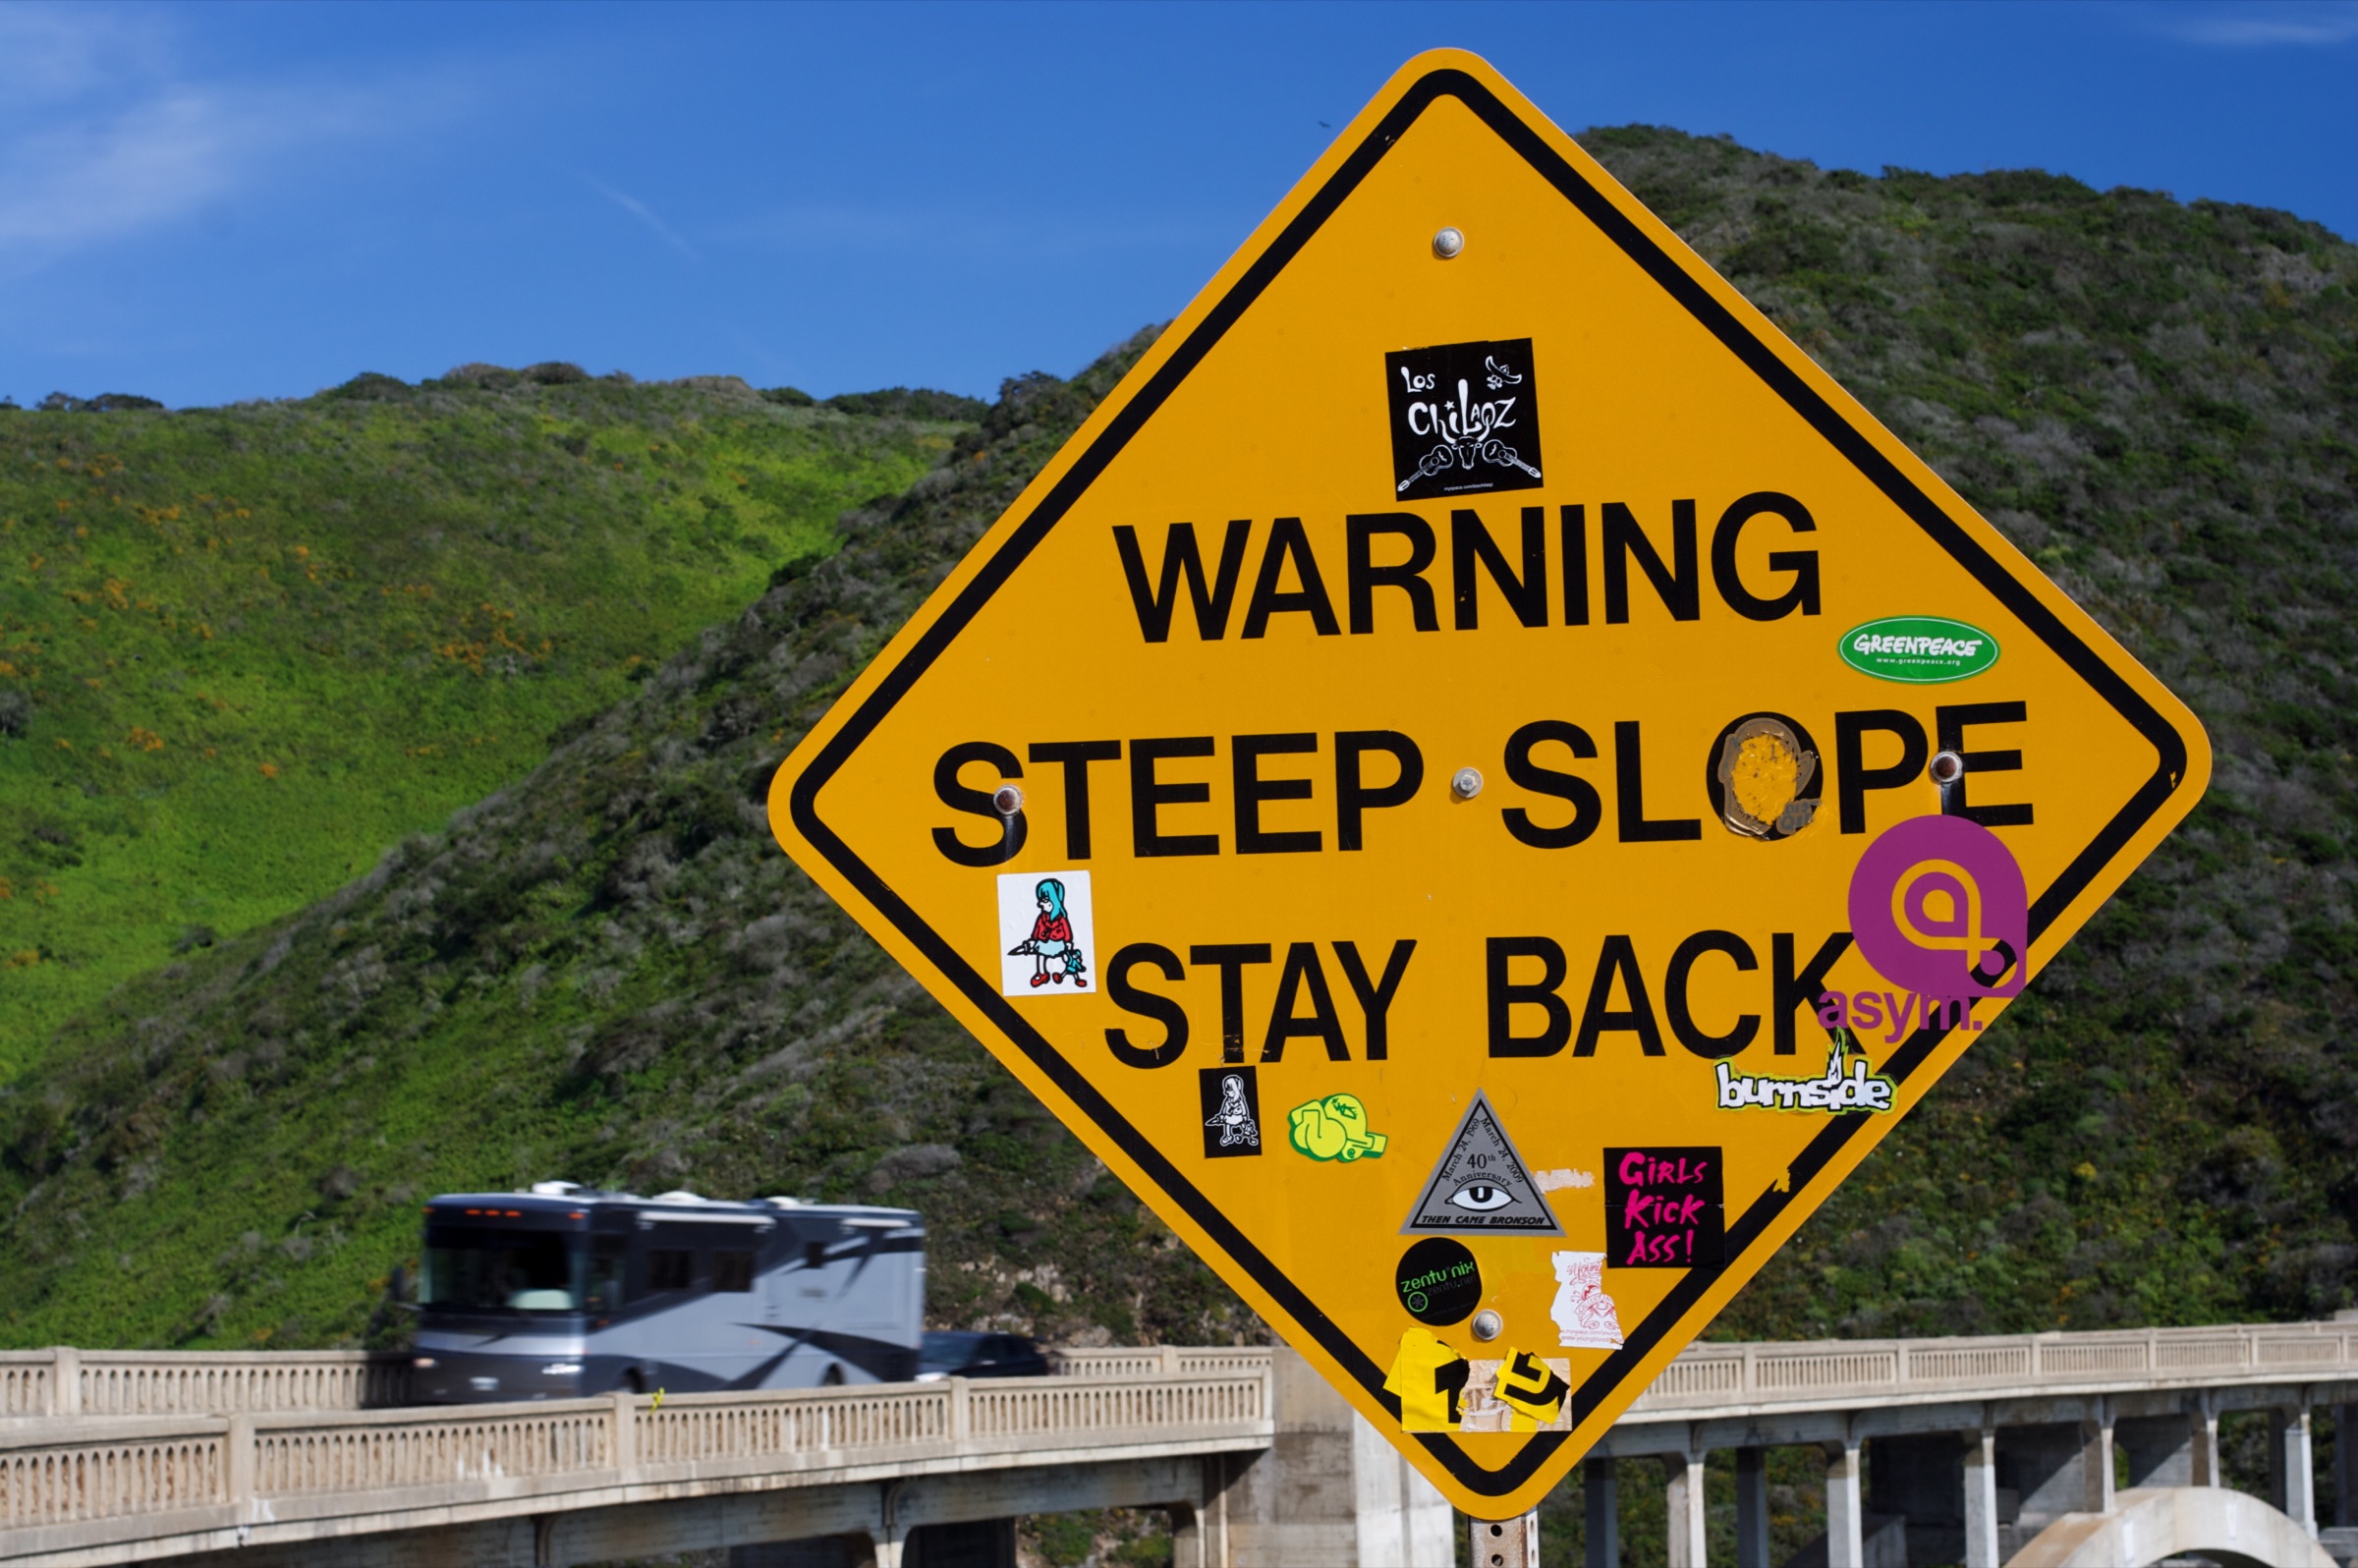
road, highway, sign, street sign, signage, lane, infrastructure, bigsur, traffic sign, controlled access highway